Nurhachius

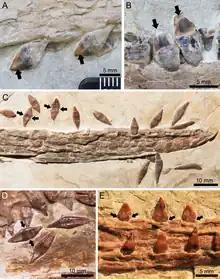
Teeth of "Istiodactylus sinensis" (A-B), "N. ignaciobritoi" (C-D) and "N. luei" (E) from the Jiufotang Formation

A phylogenetic analysis by Hone et al. (2024) instead recovered the genus to be paraphyletic, with "N. luei" being closer to "Hongshanopterus".